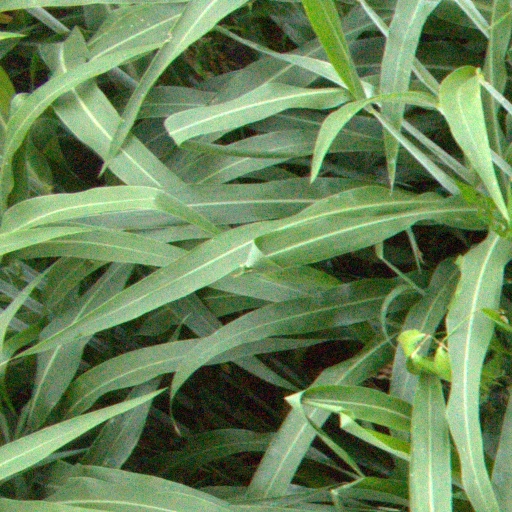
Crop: sorghum